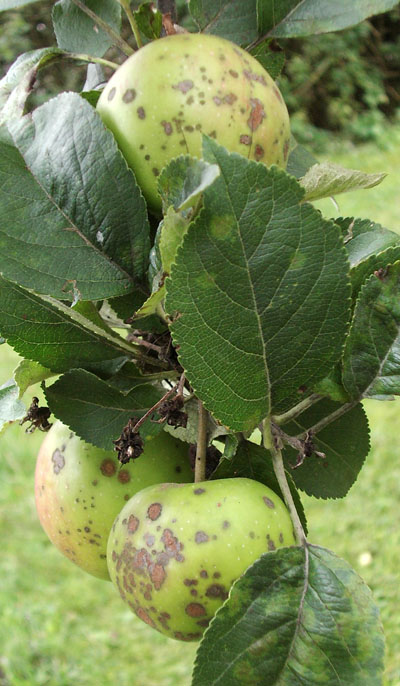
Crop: apple
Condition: scab